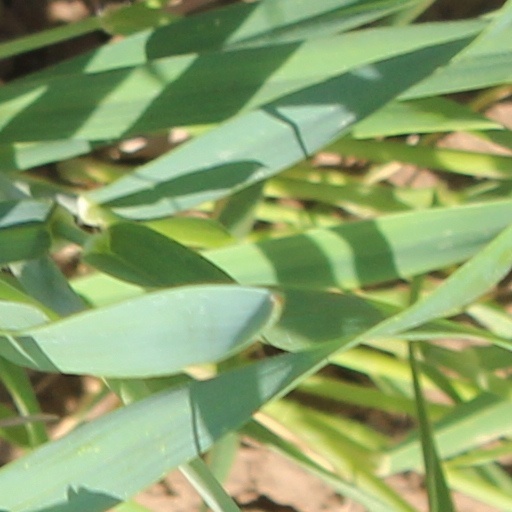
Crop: wheat